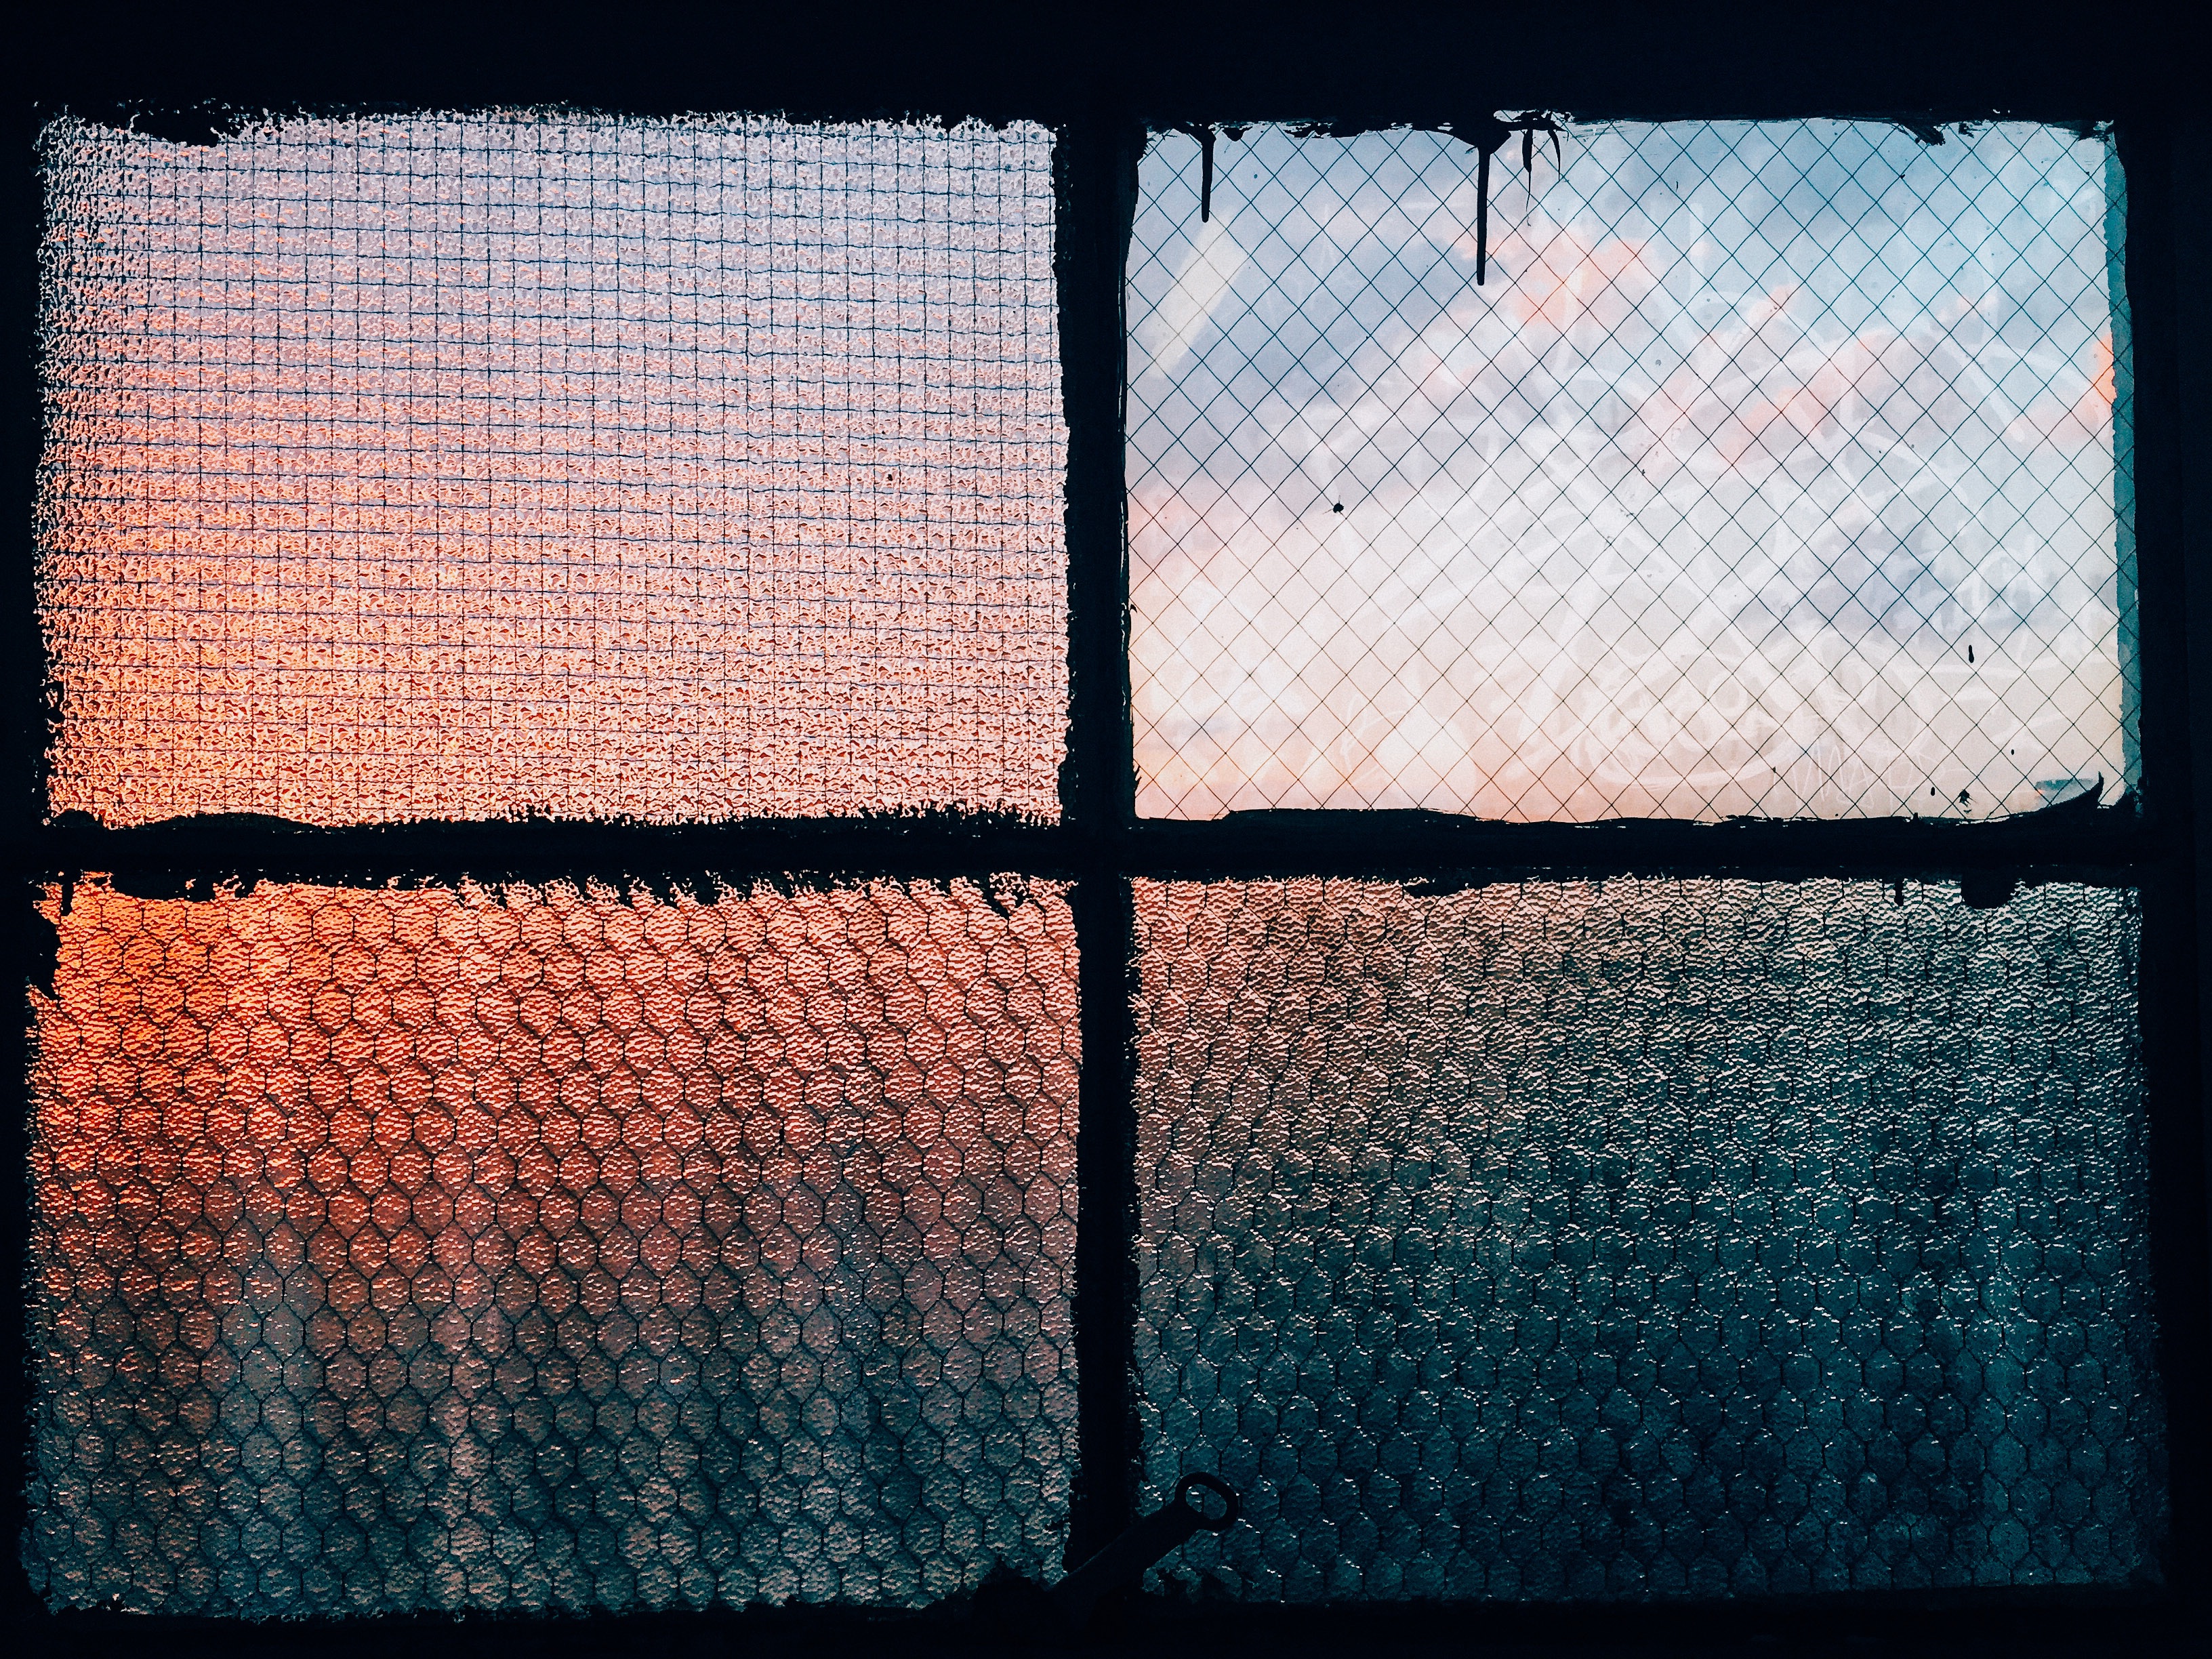
light, texture, glass, line, color, blue, material, circle, art, eye, symmetry, organ, shape, modern art, flooring